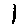
Label: 1